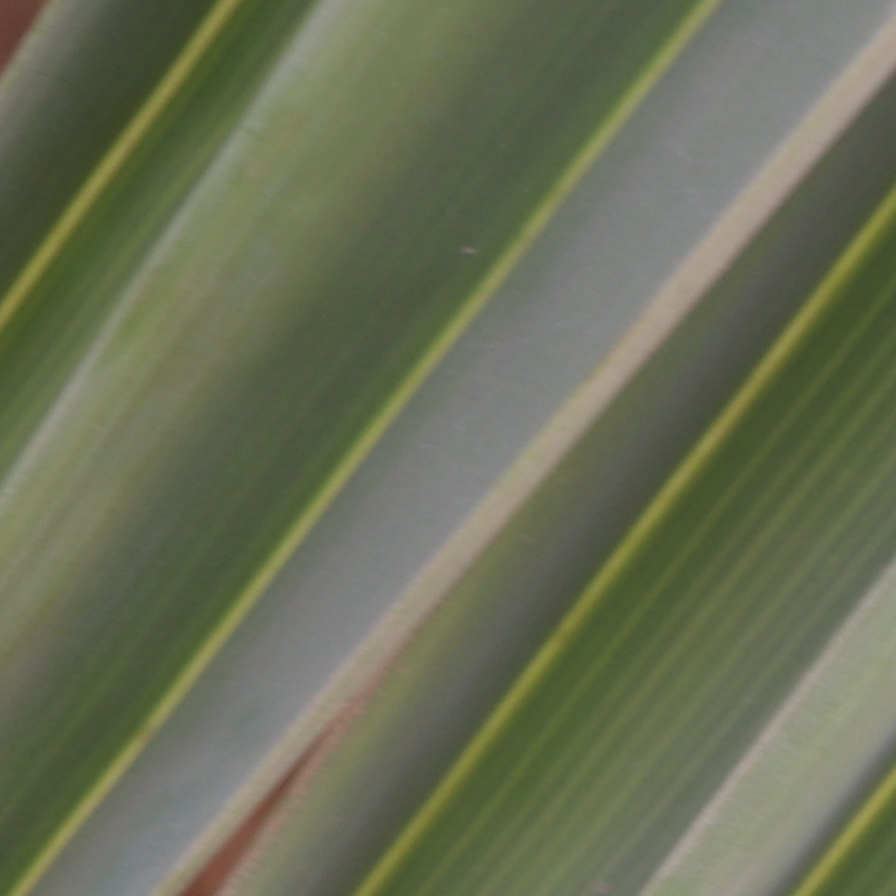
Label: Healthy